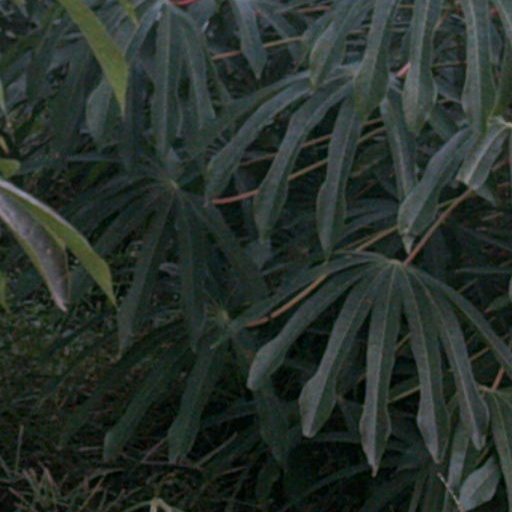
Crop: cassava